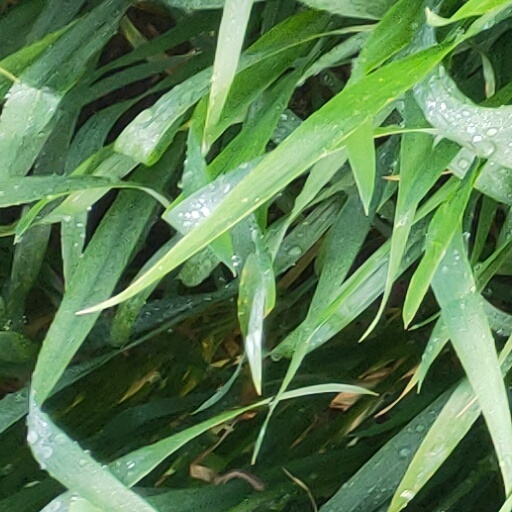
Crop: wheat